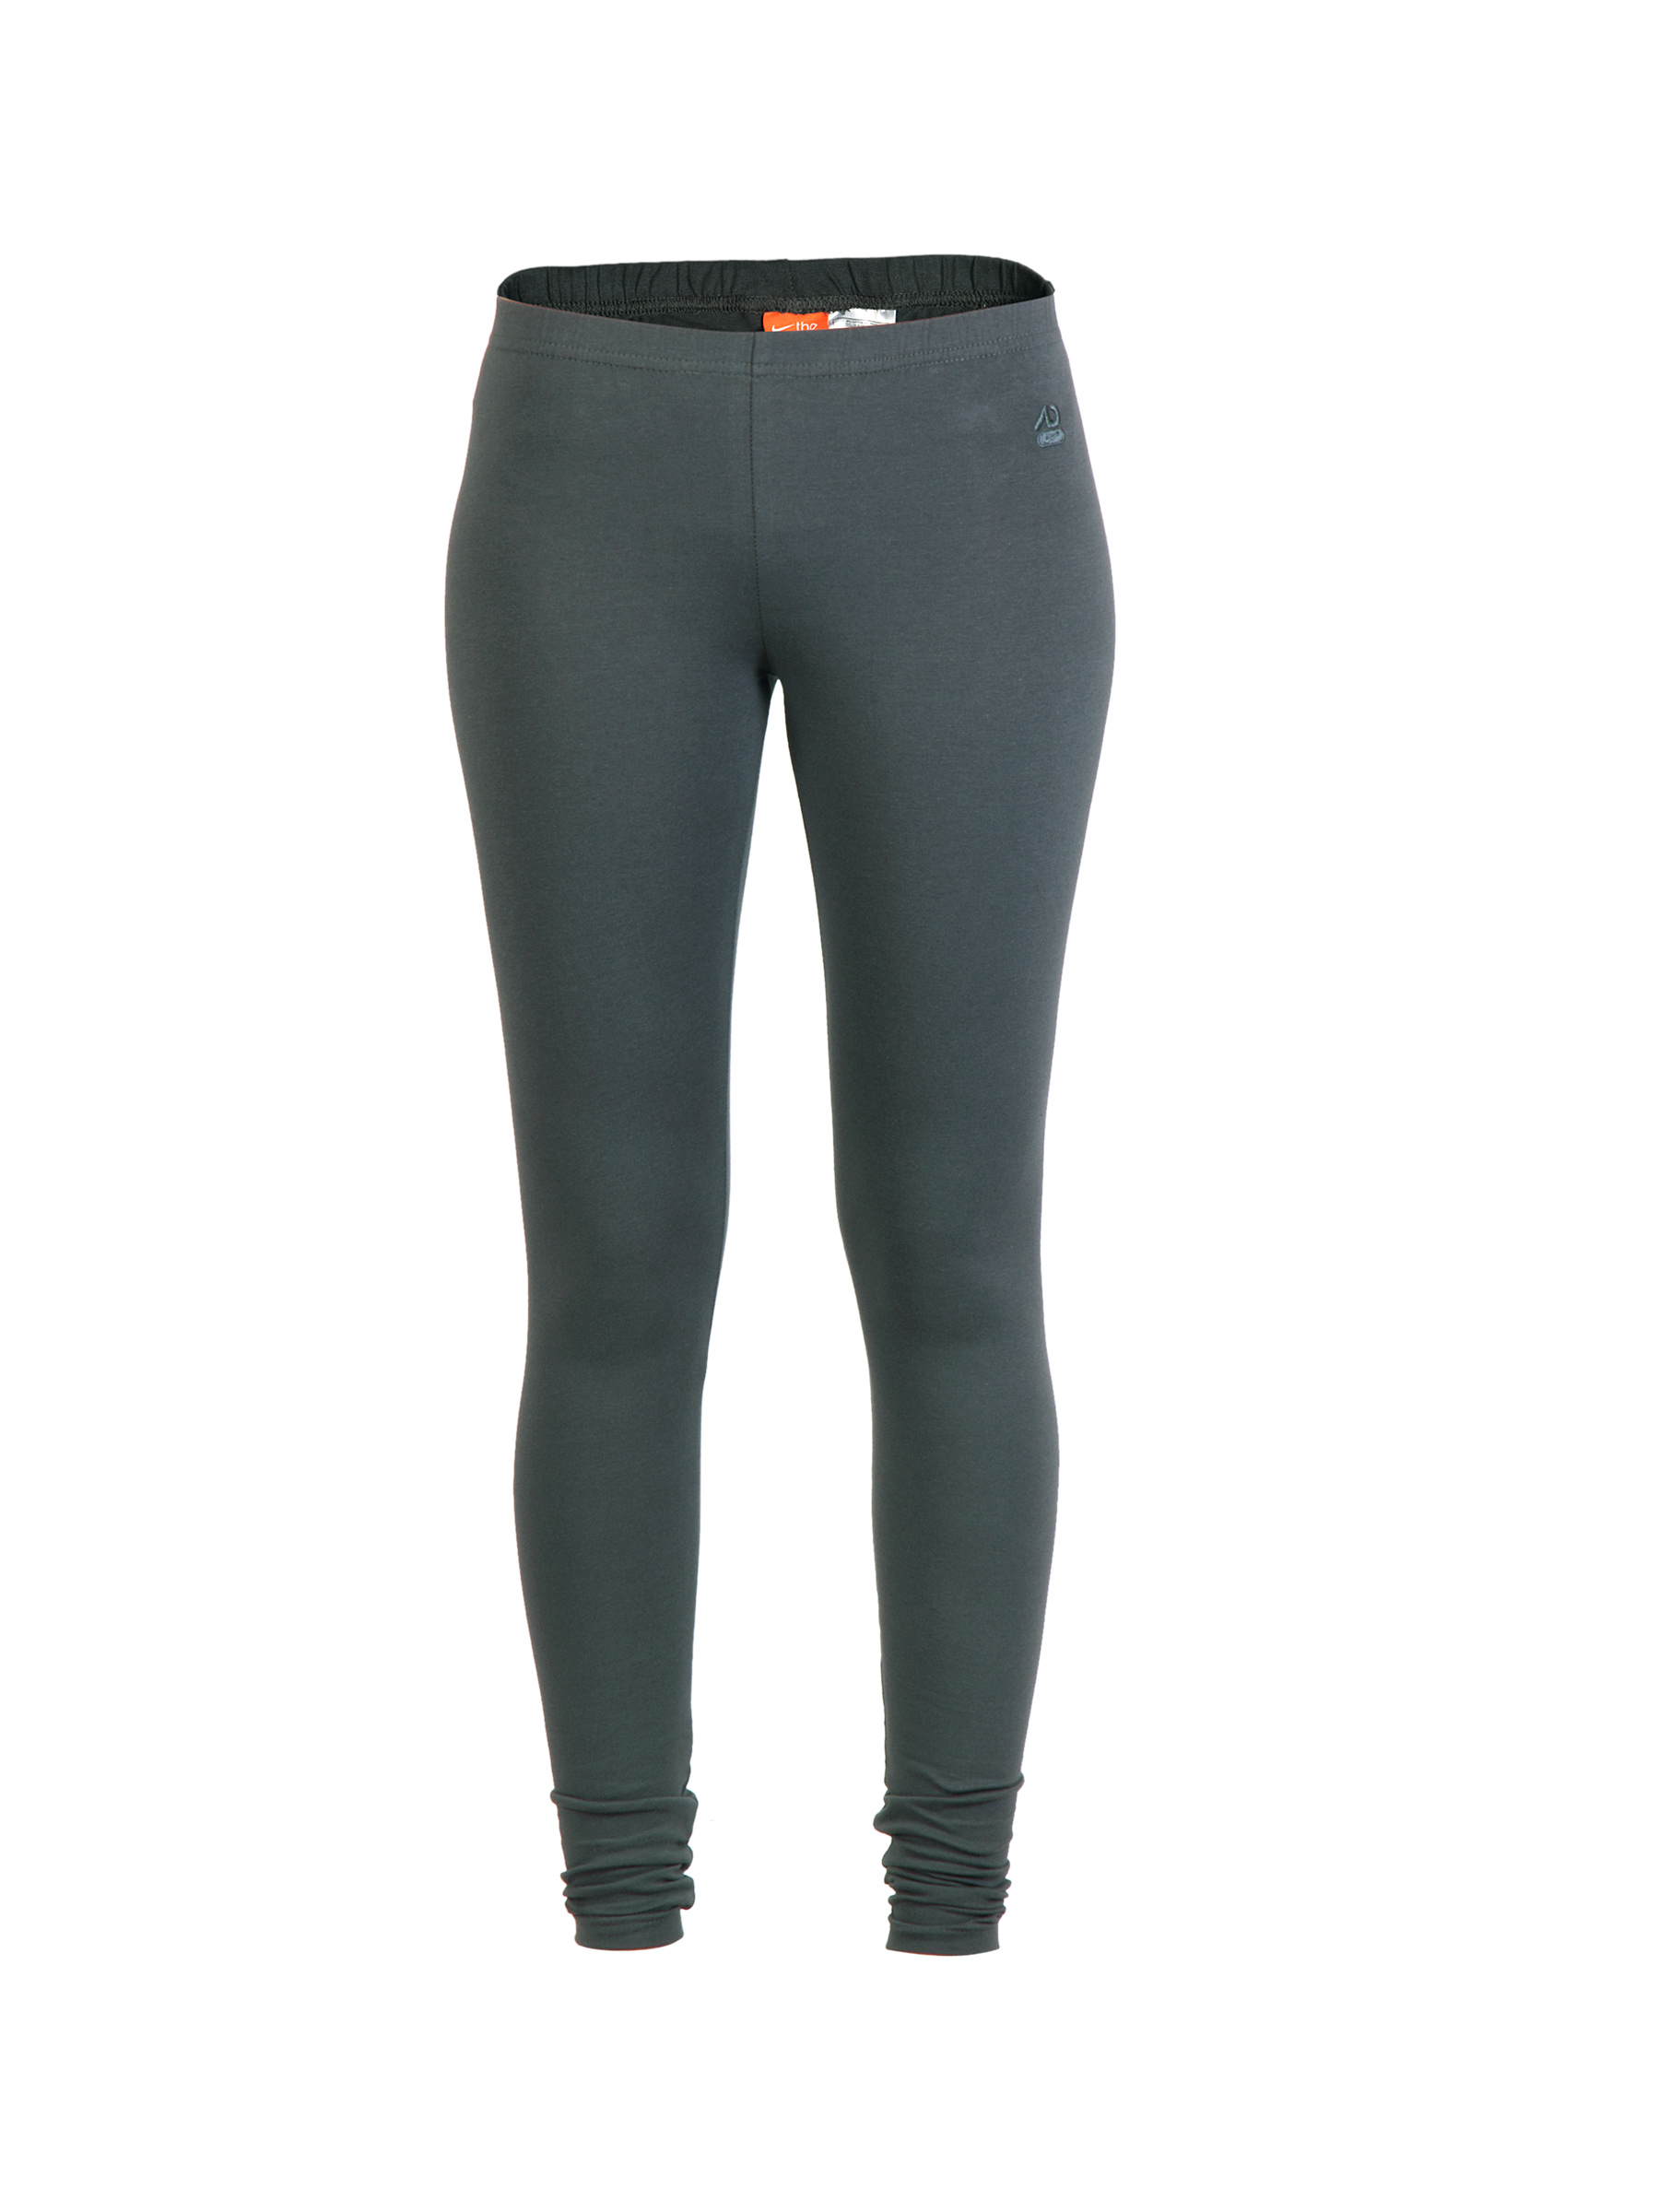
Nike Women Depth Long Grey Leggings
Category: Apparel / Bottomwear / Leggings
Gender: Women
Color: Grey
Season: Fall 2011
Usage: Casual